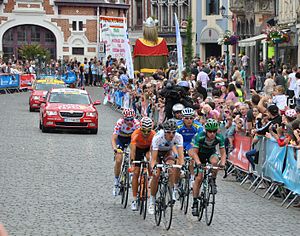
3. etape af Tour de France 2012 / Resultatliste
Dagens udbrud passerer Aire-sur-la-Lys. Fra venstre mod højre: Michael Mørkøv, Rubén Pérez, Sébastien Minard, Andrij Hryvko og Giovanni Bernaudeau.
Tredje etape af Tour de France 2012 var en 197 km lang kuperet etape. Den blev kørt tirsdag den 3. juli fra Orchies til Boulogne-sur-Mer.